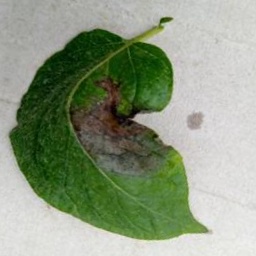
Etiqueta: Late Blight